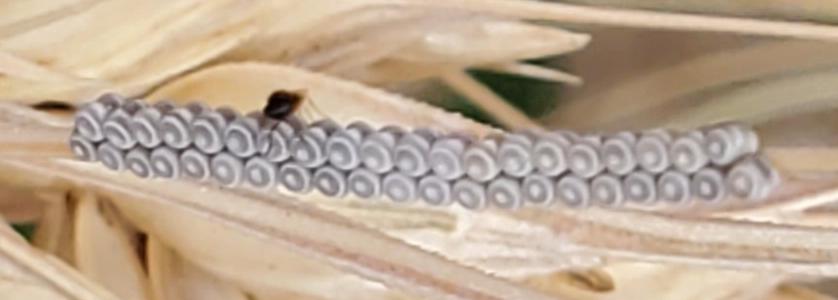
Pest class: stink_bug